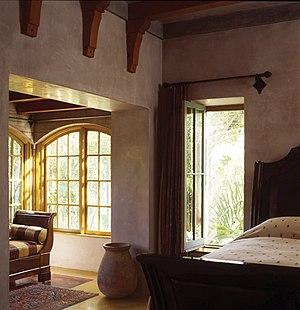
Une maison en paille est une maison dont certaines parties sont construites en paille. La paille peut être protégée par un enduit appliqué de terre, de chaux ou de plâtre, par un enduit coulé, de plaques de plâtre ou de gypse ou encore de bois en panneaux ou en lames. La paille est un coproduit agricole de la production de céréales. Elle est généralement utilisée pour la construction sous la forme de bottes parallélépipédiques.